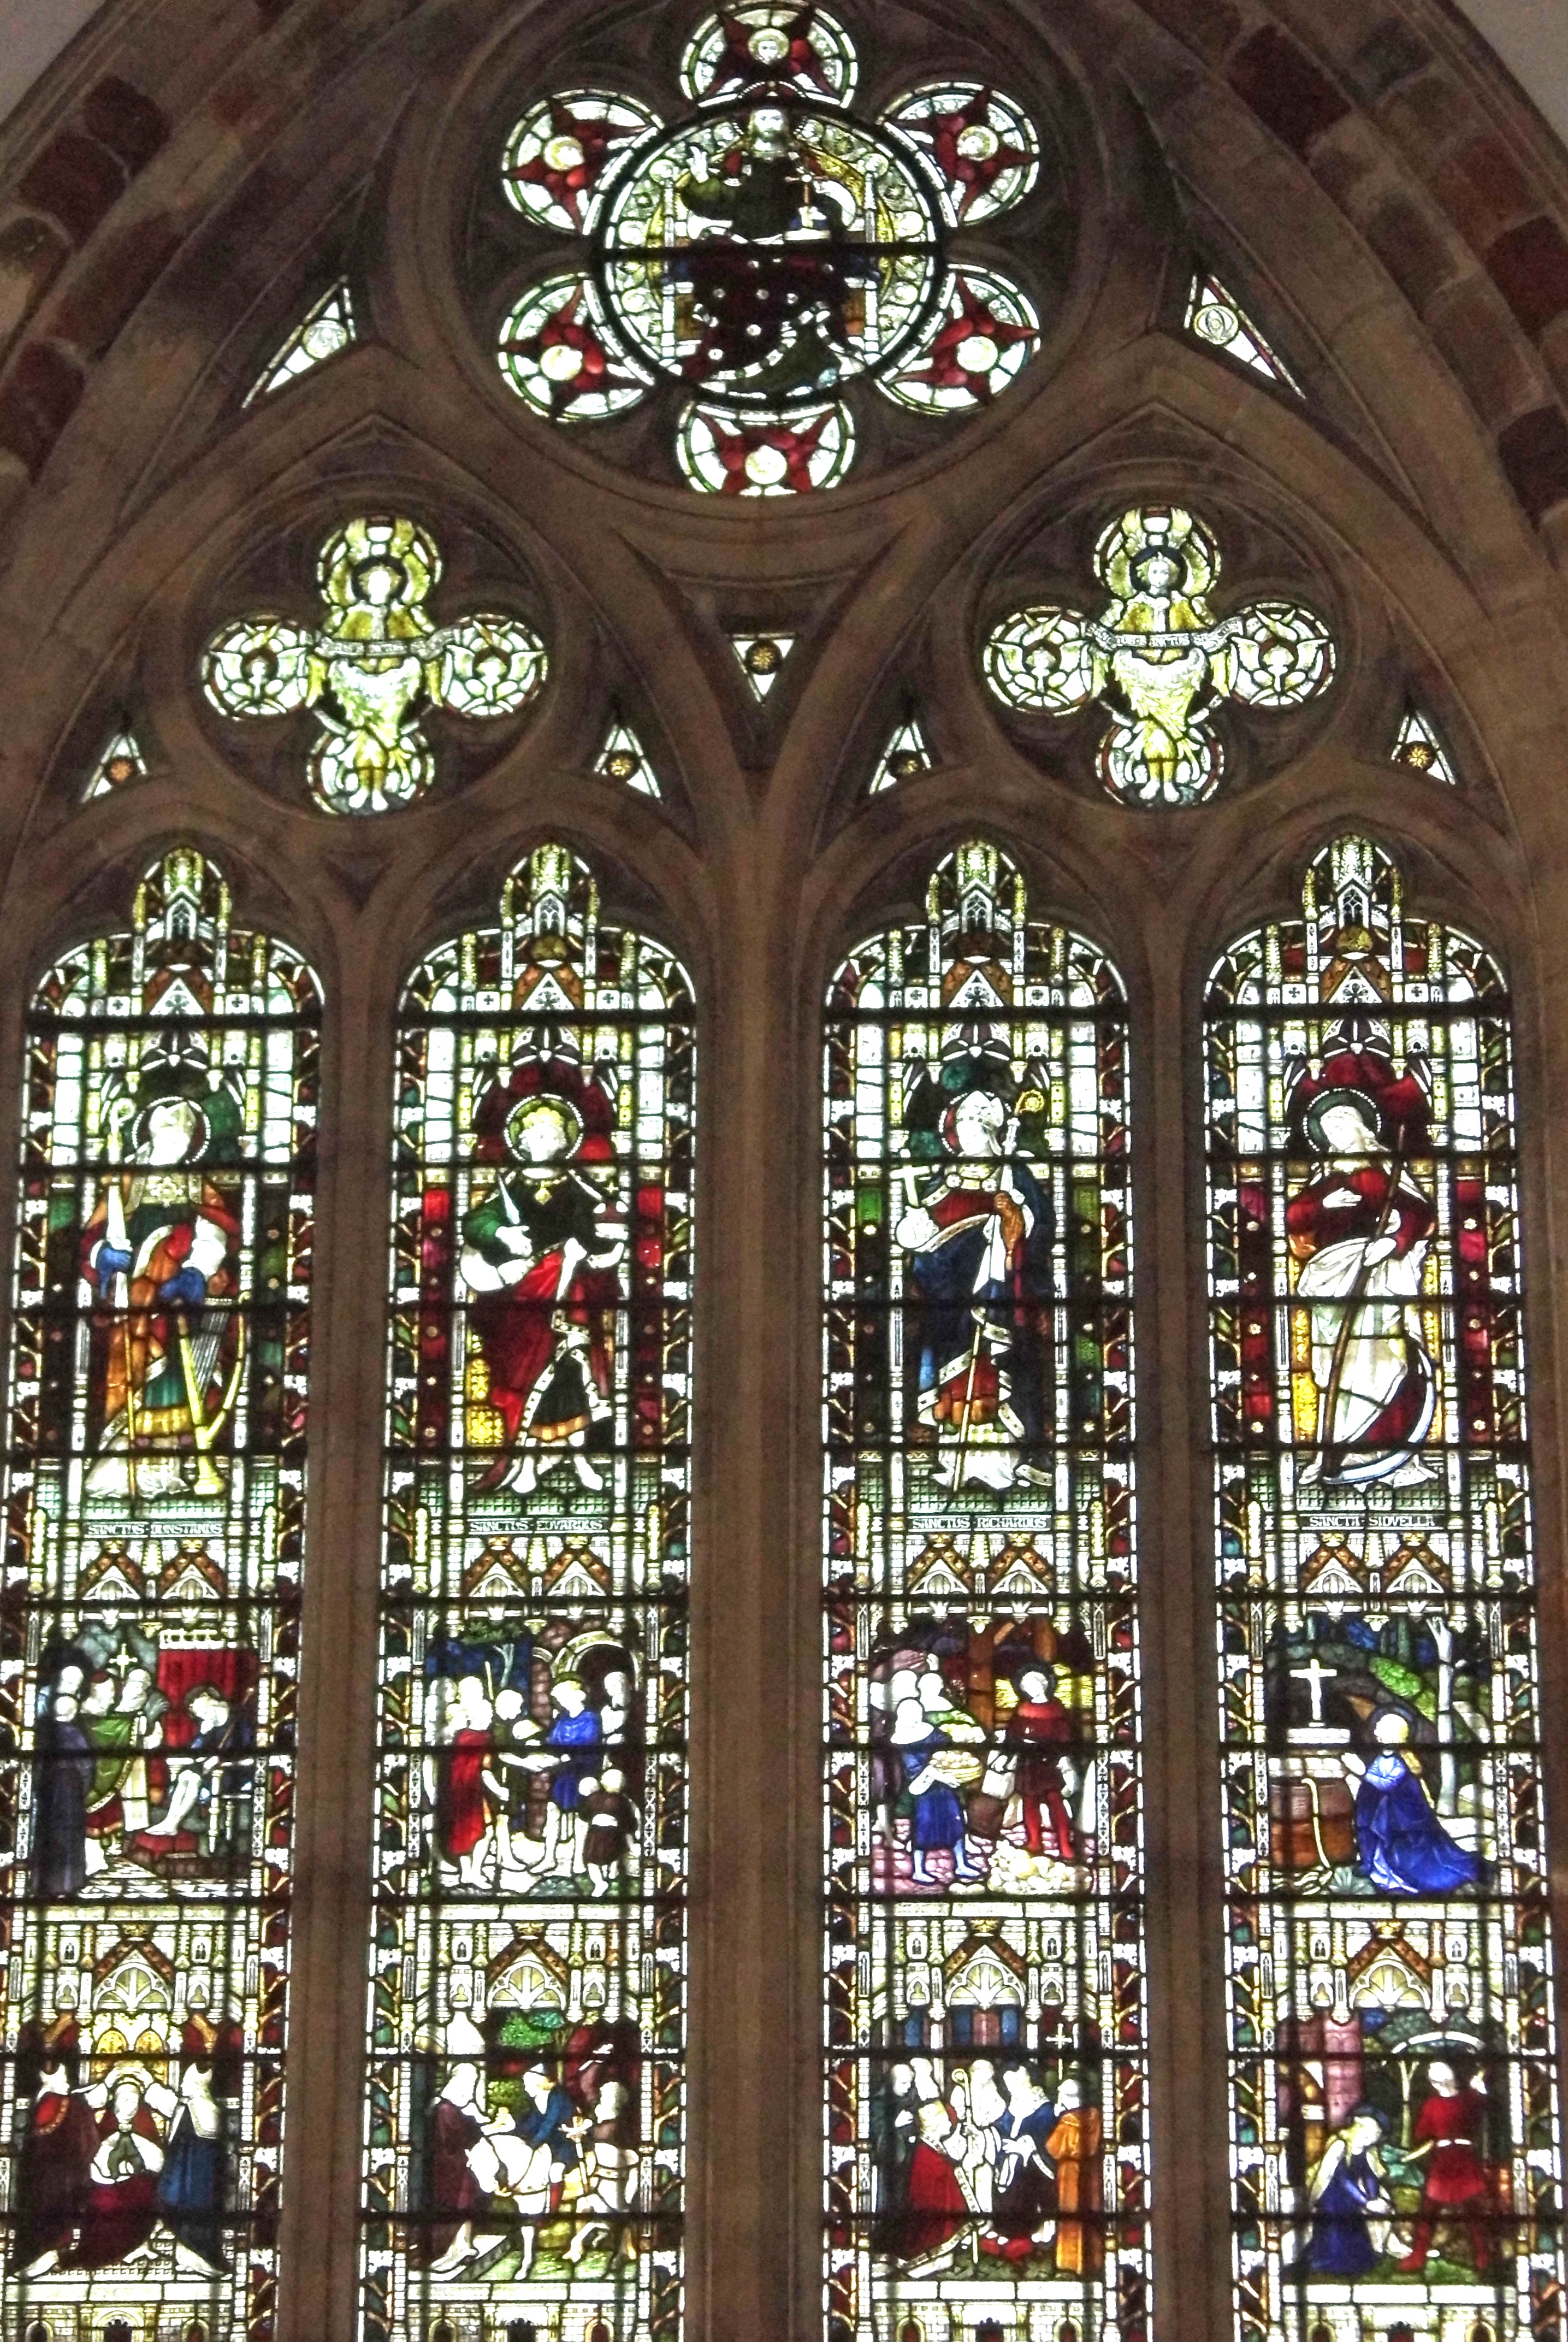
window, glass, arch, cathedral, material, stained glass, place of worship, symmetry